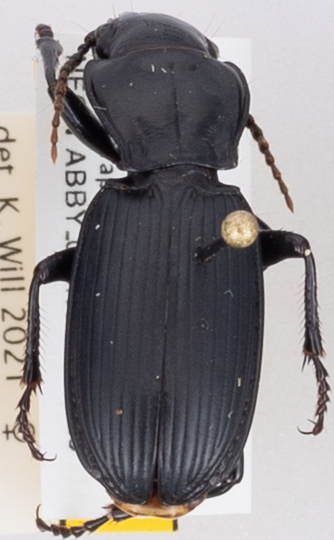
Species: Pterostichus lama
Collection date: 2020-08-25
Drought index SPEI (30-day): -0.1
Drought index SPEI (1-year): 0.212
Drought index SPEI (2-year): -1.93